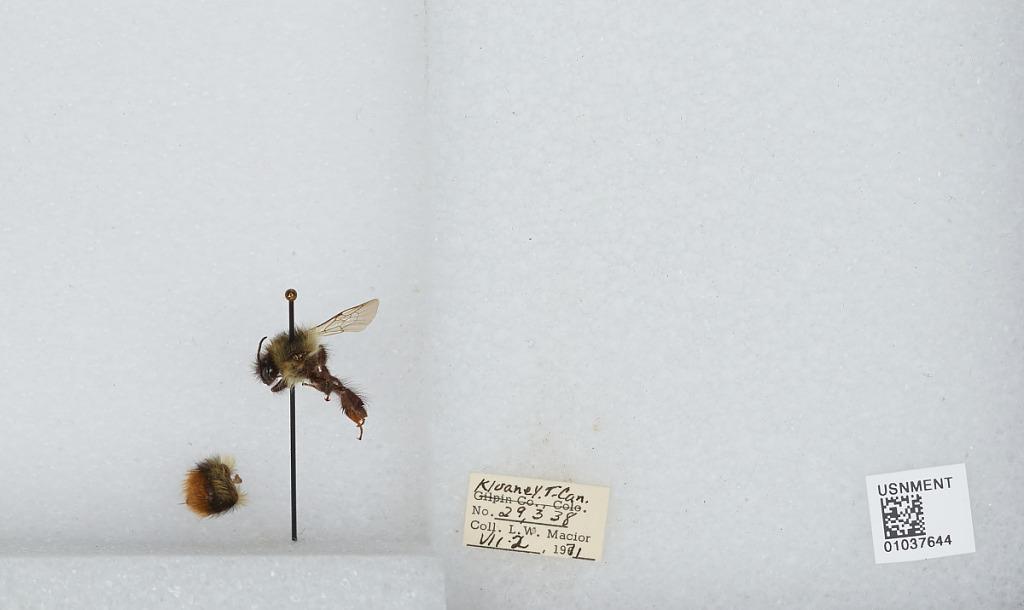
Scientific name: Bombus (Pyrobombus) mixtus Cresson
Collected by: L. Macior
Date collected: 1971-7-2
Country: Canada
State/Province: Yukon Territory
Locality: Kluane
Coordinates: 60.75, -139.5